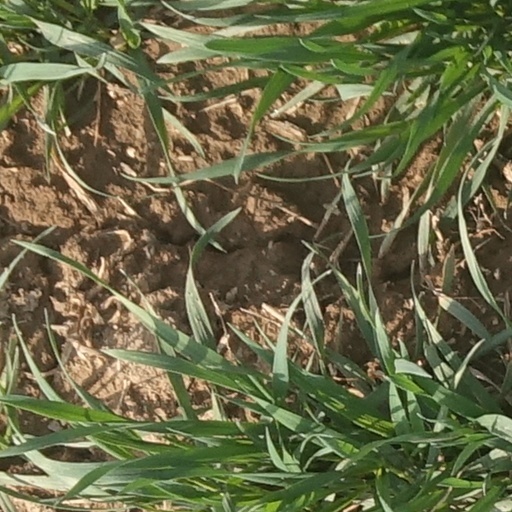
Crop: wheat